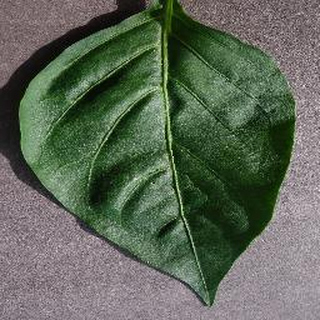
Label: healthy_bell_pepper